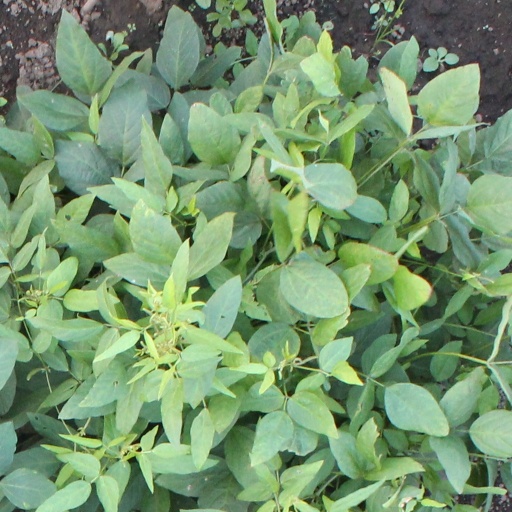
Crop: soybean